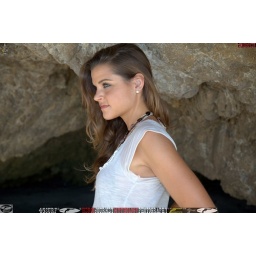
Photoshoot of a pretty swimsuit bikini model.Before the shoot, in a white shirt and blue jeans.&amp;amp; a cool black necklace.